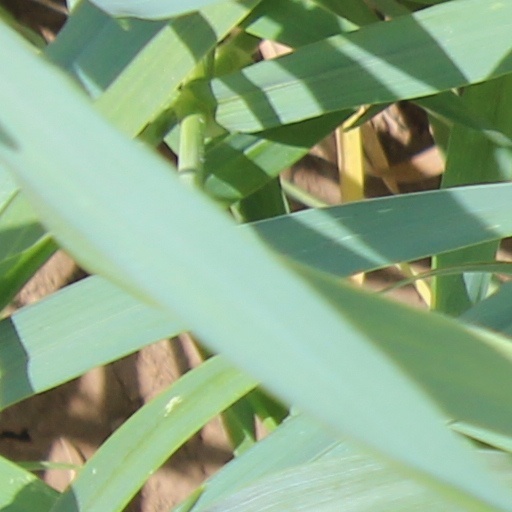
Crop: wheat